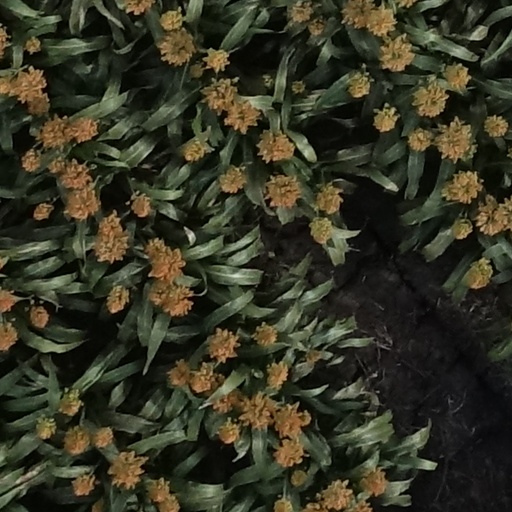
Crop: sorghum